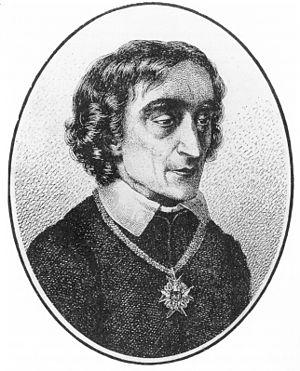
Friedrich Ludwig Zacharias Werner, né le 18 novembre 1768 à Königsberg, mort le 17 janvier 1823 à Vienne, est un poète, dramaturge et prédicateur allemand.